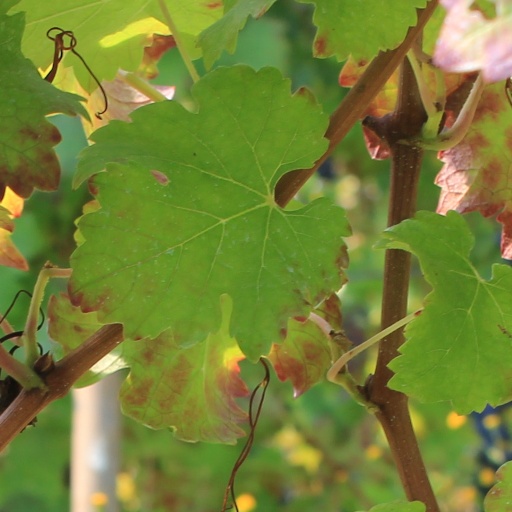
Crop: grape